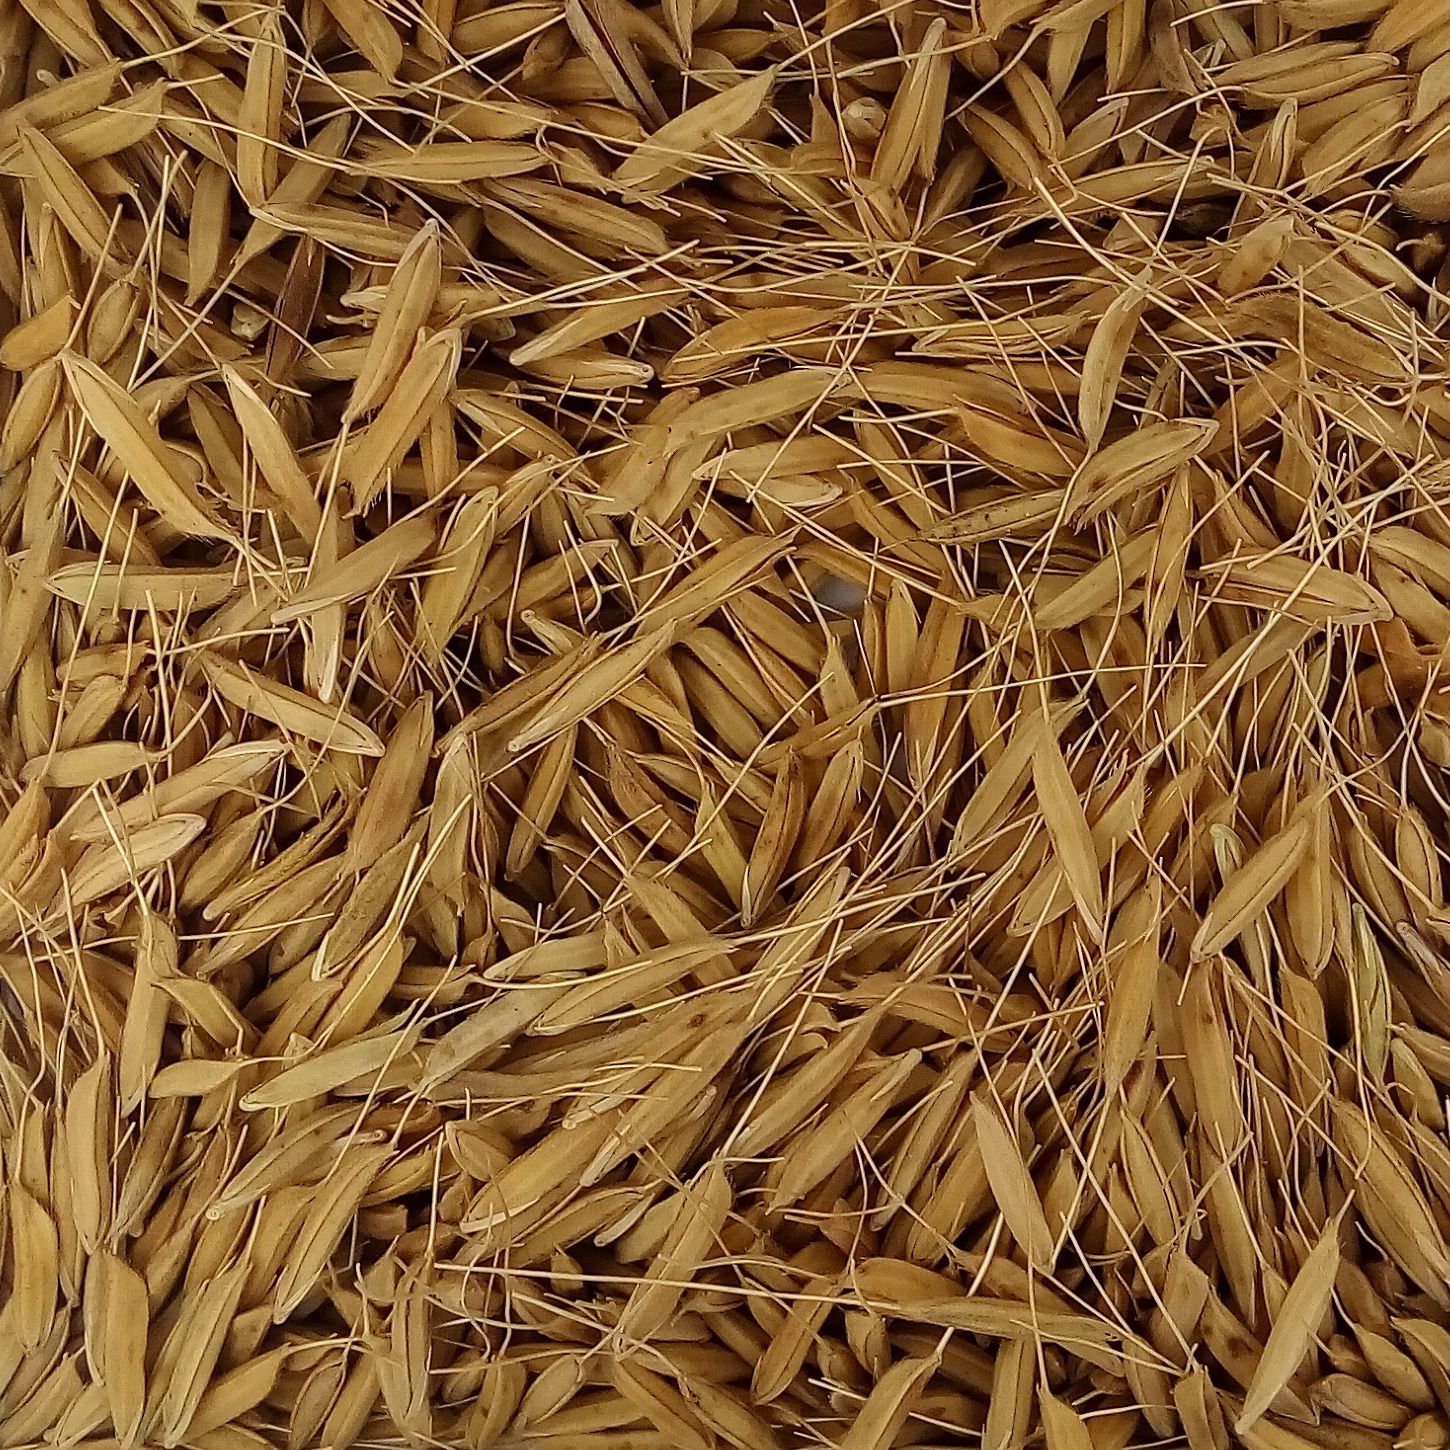
Rice seed variety: PB_6